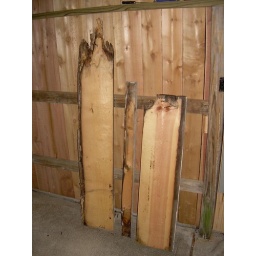
Rotten wood from under window box